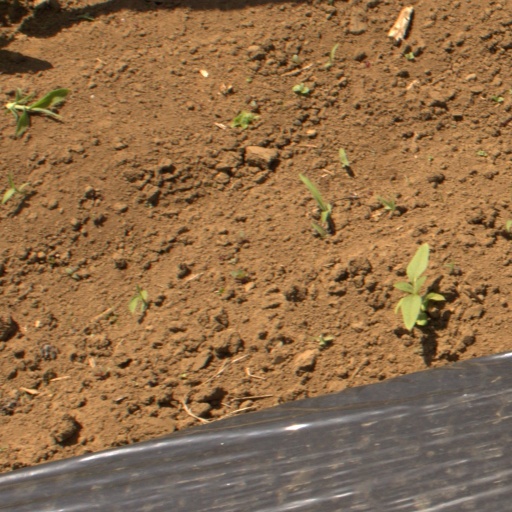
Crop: Jerusalem artichoke